Circassian genocide

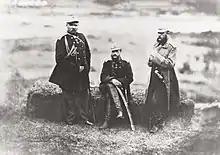
Commanders of Russian troops in the Western Caucasus: Infantry General Count Nikolai Yevdokimov ("left"), Governor of the Caucasus and Grand Duke Mikhail Nikolayevich ("centre"), and Major General D. I. Svyatopolk-Mirsky ("right") at Qbaada, 21 May 1864.

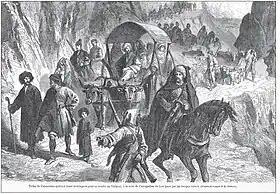
Circassian refugees

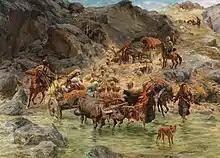
Circassians leaving their villages

Genocides and mass expulsions of Caucasian natives and Crimean Tatars were perpetrated by the Russian empire during the latter half of 19th century as it expanded southwards and launched extermination campaigns against Circassians, Chechens, Crimean Tatars, and others. Pogroms against Jews also intensified across the Russian empire during this period. These extermination campaigns were part of Tsarist Russia's ""brosok na yug"" ("throw to the south") settler-colonial policy of Russification in the Caucasus and surrounding regions. Following the Crimean war, the Russian empire forcibly expelled millions of Crimean Tatars and sent Russian settlers to the Crimean peninsula. During the 1860s, the Russian imperial army conquered Circassia and launched a scorched-earth campaign of state terror aimed at the extermination or complete expulsion of all Circassian natives from the Caucasus region.